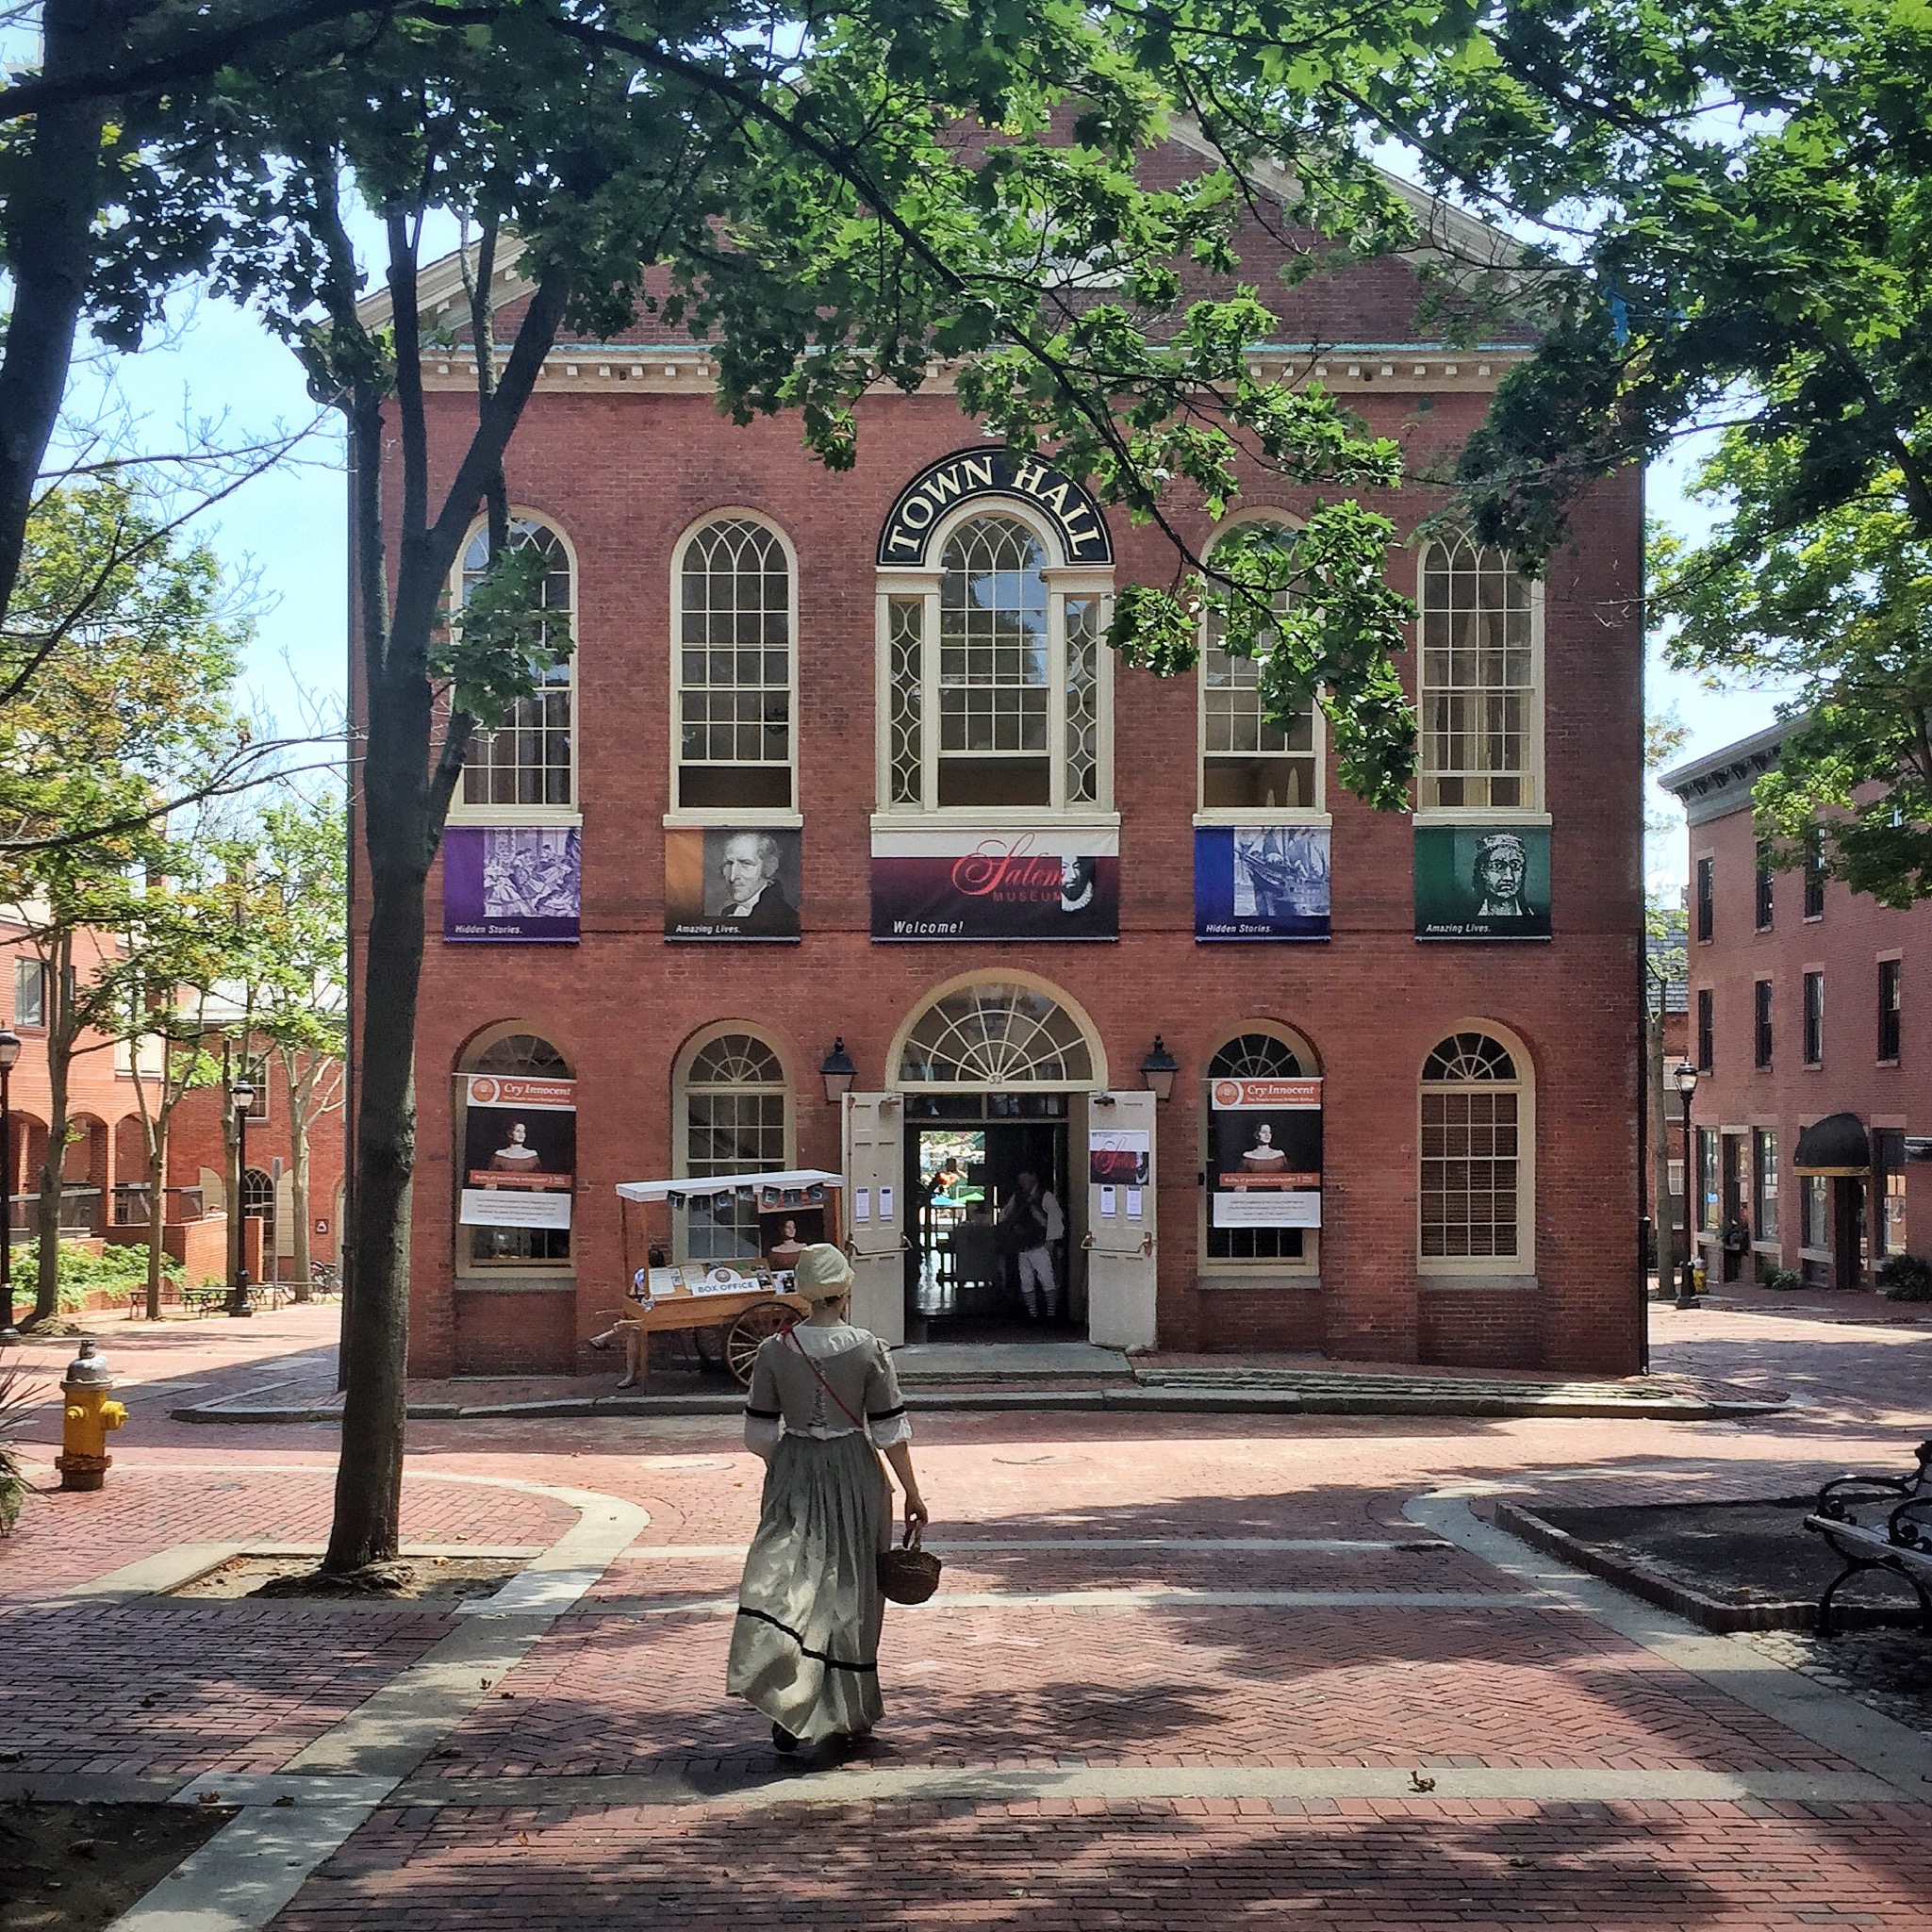
architecture, people, street, town, building, palace, city, home, urban, pavement, downtown, travel, entrance, plaza, park, landmark, facade, exterior, office building, plants, trees, outdoors, courtyard, buildings, daylight, windows, university, school, town square, front, campus, estate, neighbourhood, red bricks, red houses, brick paving